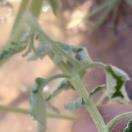
Crop: Tomato
Condition: bacterial-floundering-d